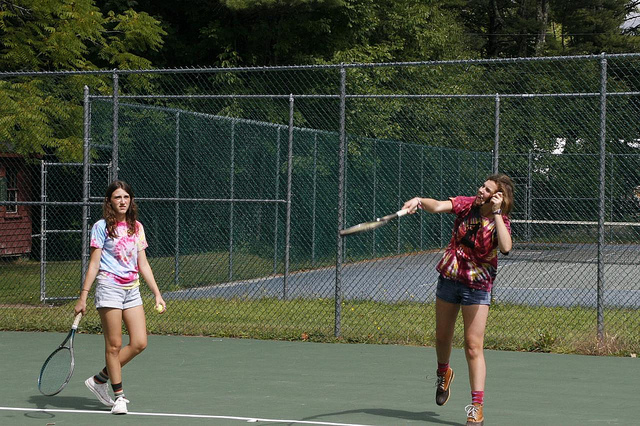
người phụ nữ nghe điện thoại đang vung vợt tennis về phía bóng